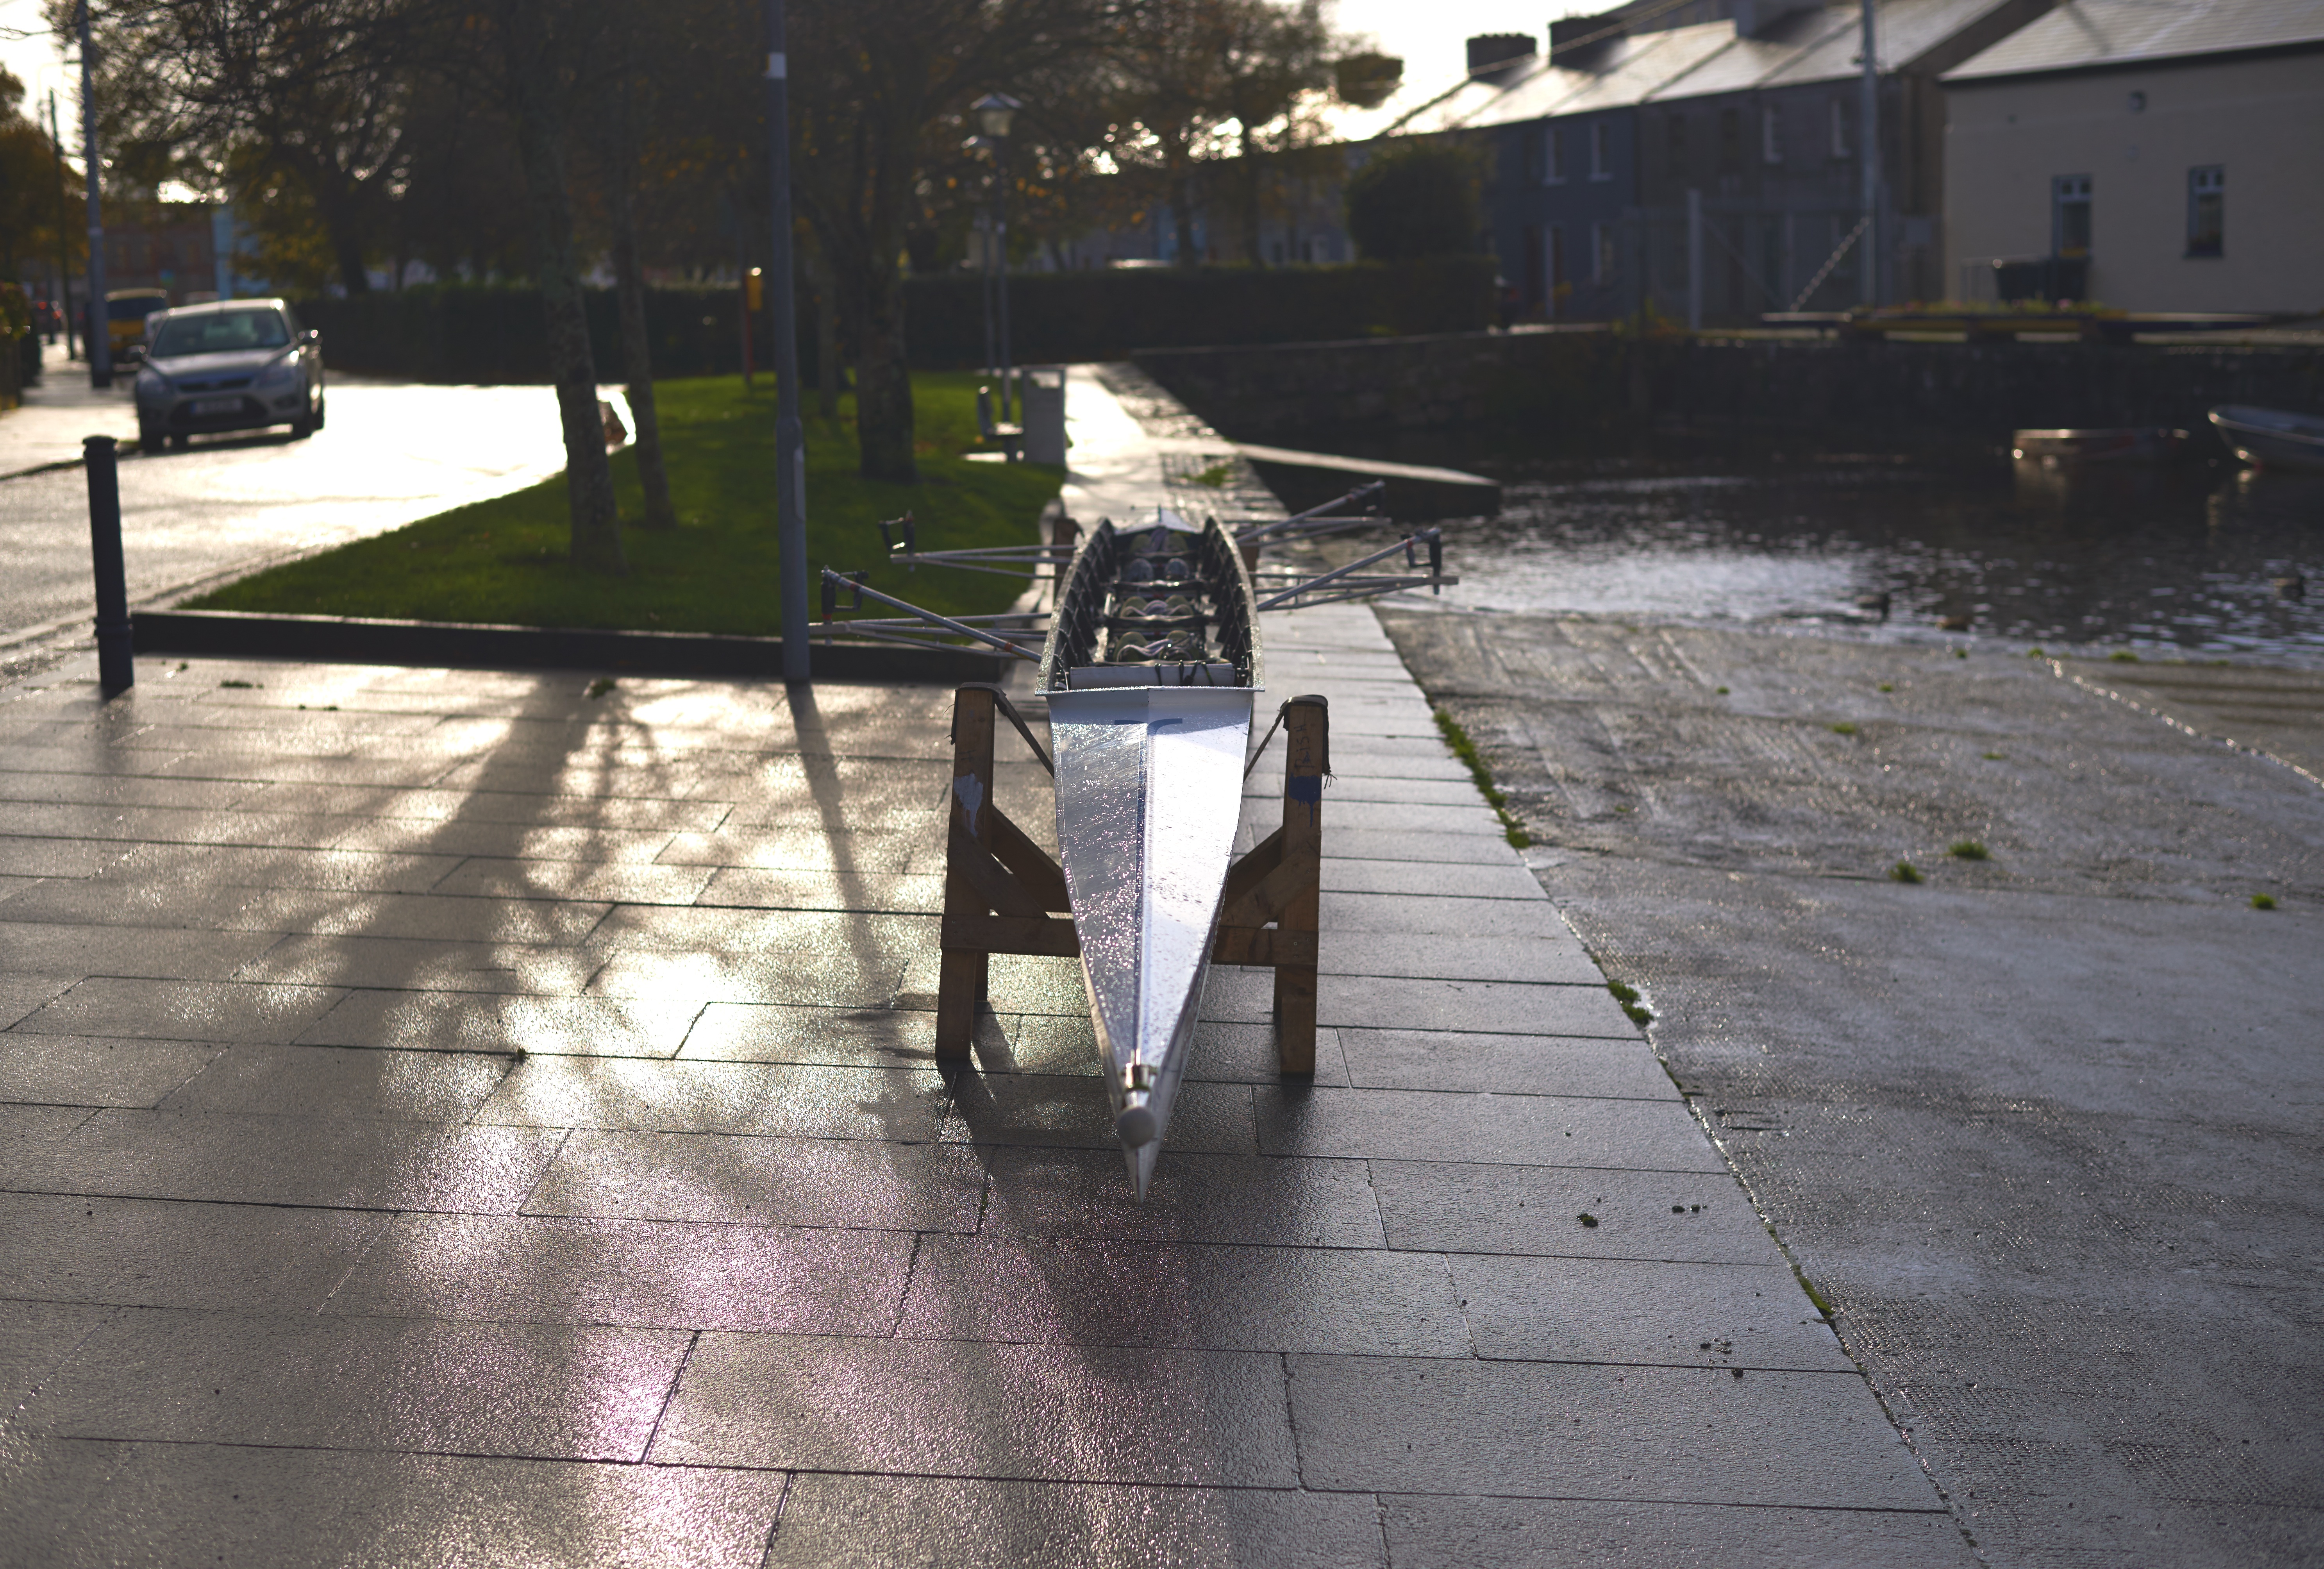
road, street, sidewalk, walkway, weather, waterway, road surface